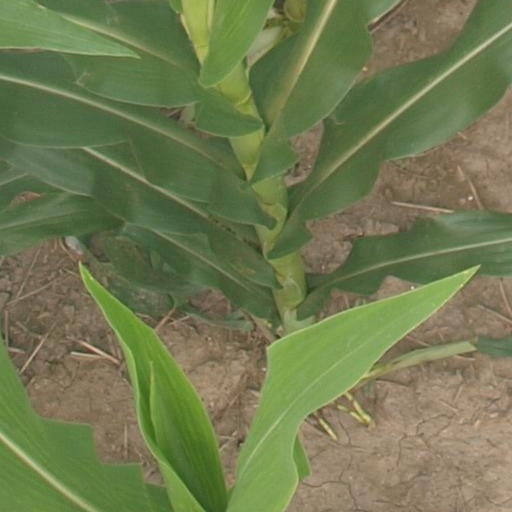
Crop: maize; corn